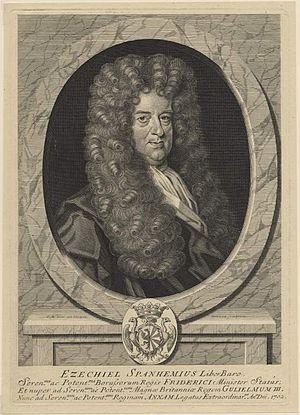
Ézéchiel Spanheim, né à Genève le 7 décembre 1629 et mort à Londres le 14 novembre 1710, est un diplomate et savant allemand.